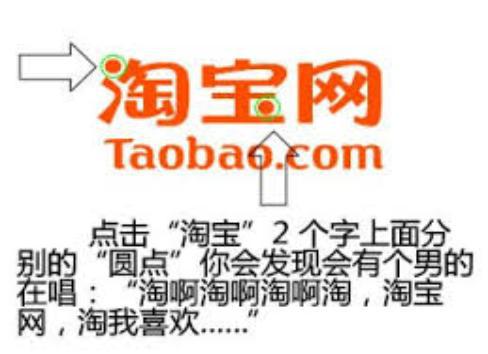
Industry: Others